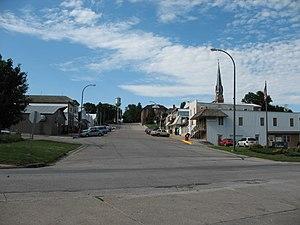
Earling est une ville du comté de Shelby, en Iowa, aux États-Unis. Elle est incorporée le 1ᵉʳ juin 1892.